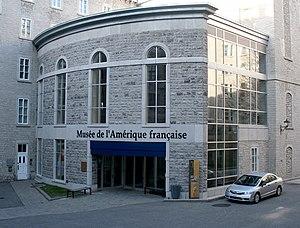
Musée de l'Amérique française, Québec, Canada
Le Musée de l'Amérique francophone, situé à Québec, est le plus ancien musée au Canada. Consacrée à l'implantation et au développement de la culture française en Amérique du Nord, la collection du musée est gérée par le Musée de la civilisation de Québec depuis 1995. Il fait partie du complexe des Musées de la civilisation à Québec.
Jérôme Demers est un prêtre et éducateur canadien. Il a également œuvré comme supérieur d'enseignement, vicaire général et auteur. Il est reconnu comme un pédagogue de premier plan, pionnier de l'enseignement des sciences et de la philosophie au Canada français, en même temps qu'acteur important dans la société religieuse et civile de son temps.